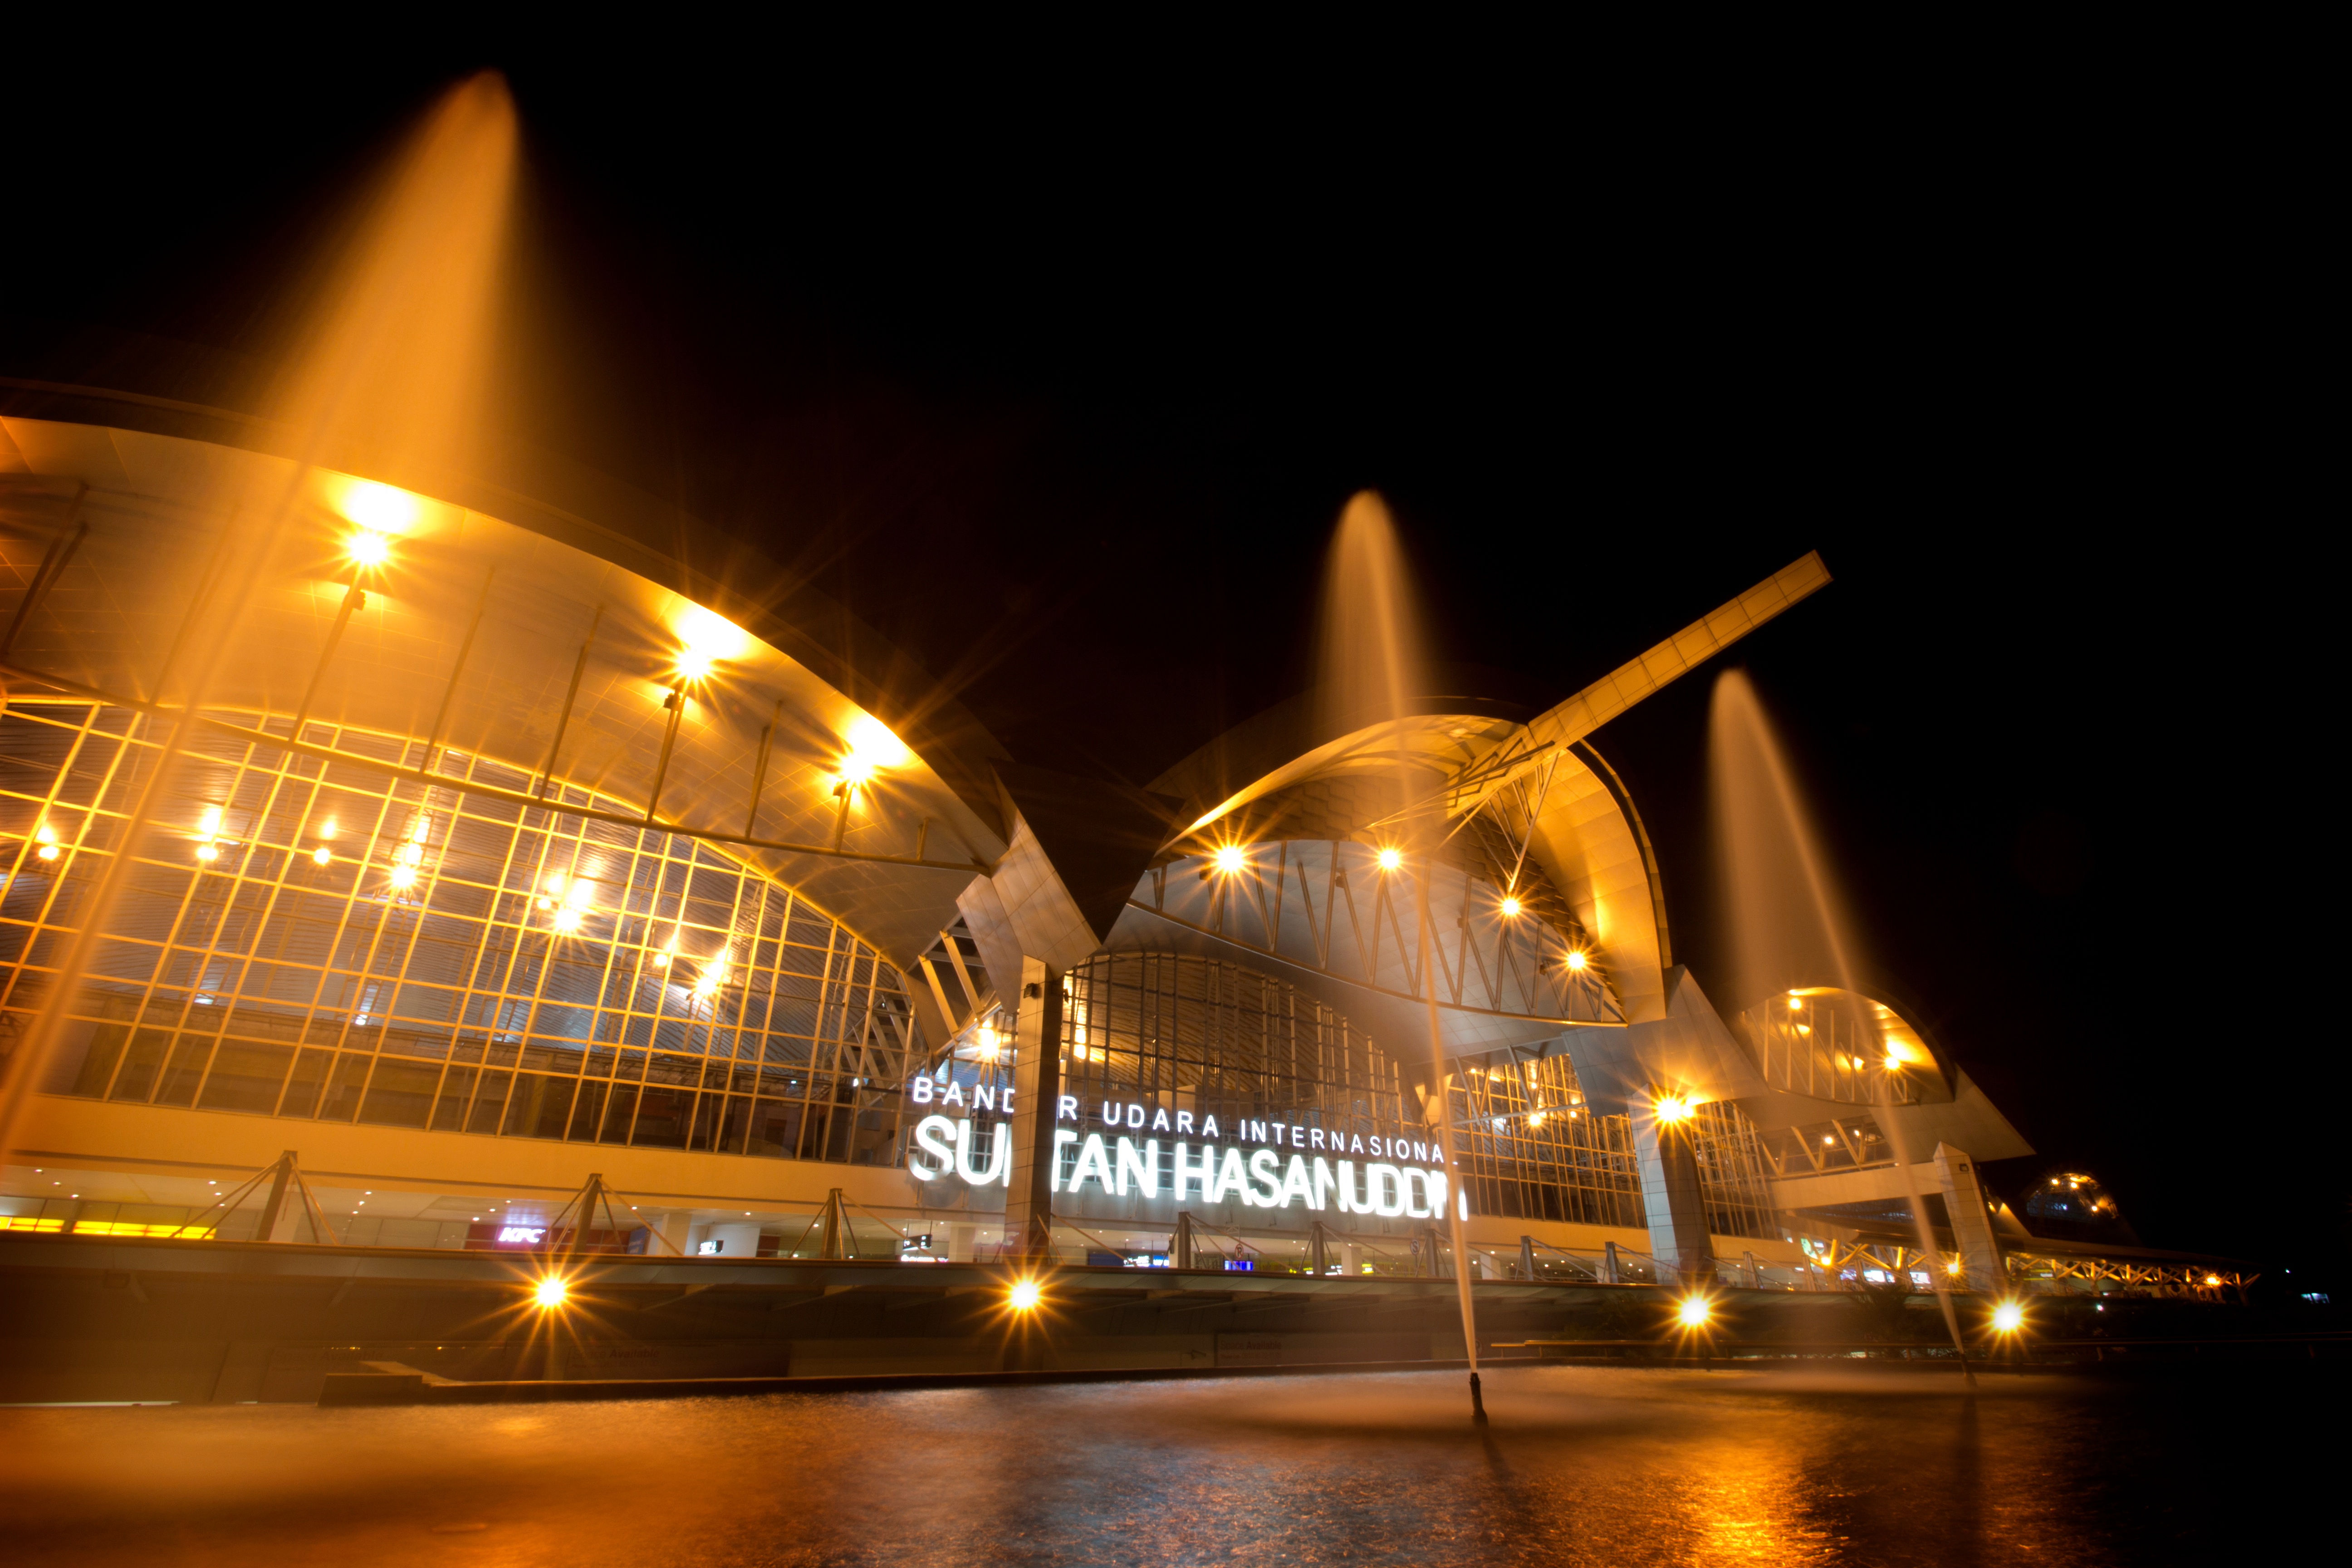
light, bridge, night, cityscape, evening, reflection, opera house, landmark, lighting